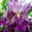
Label: orchid